The Rhinemann Exchange

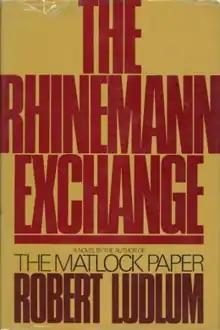
"The Rhinemann Exchange" first edition cover.

The Rhinemann Exchange is a novel of suspense by Robert Ludlum, set in the middle of the Second World War.